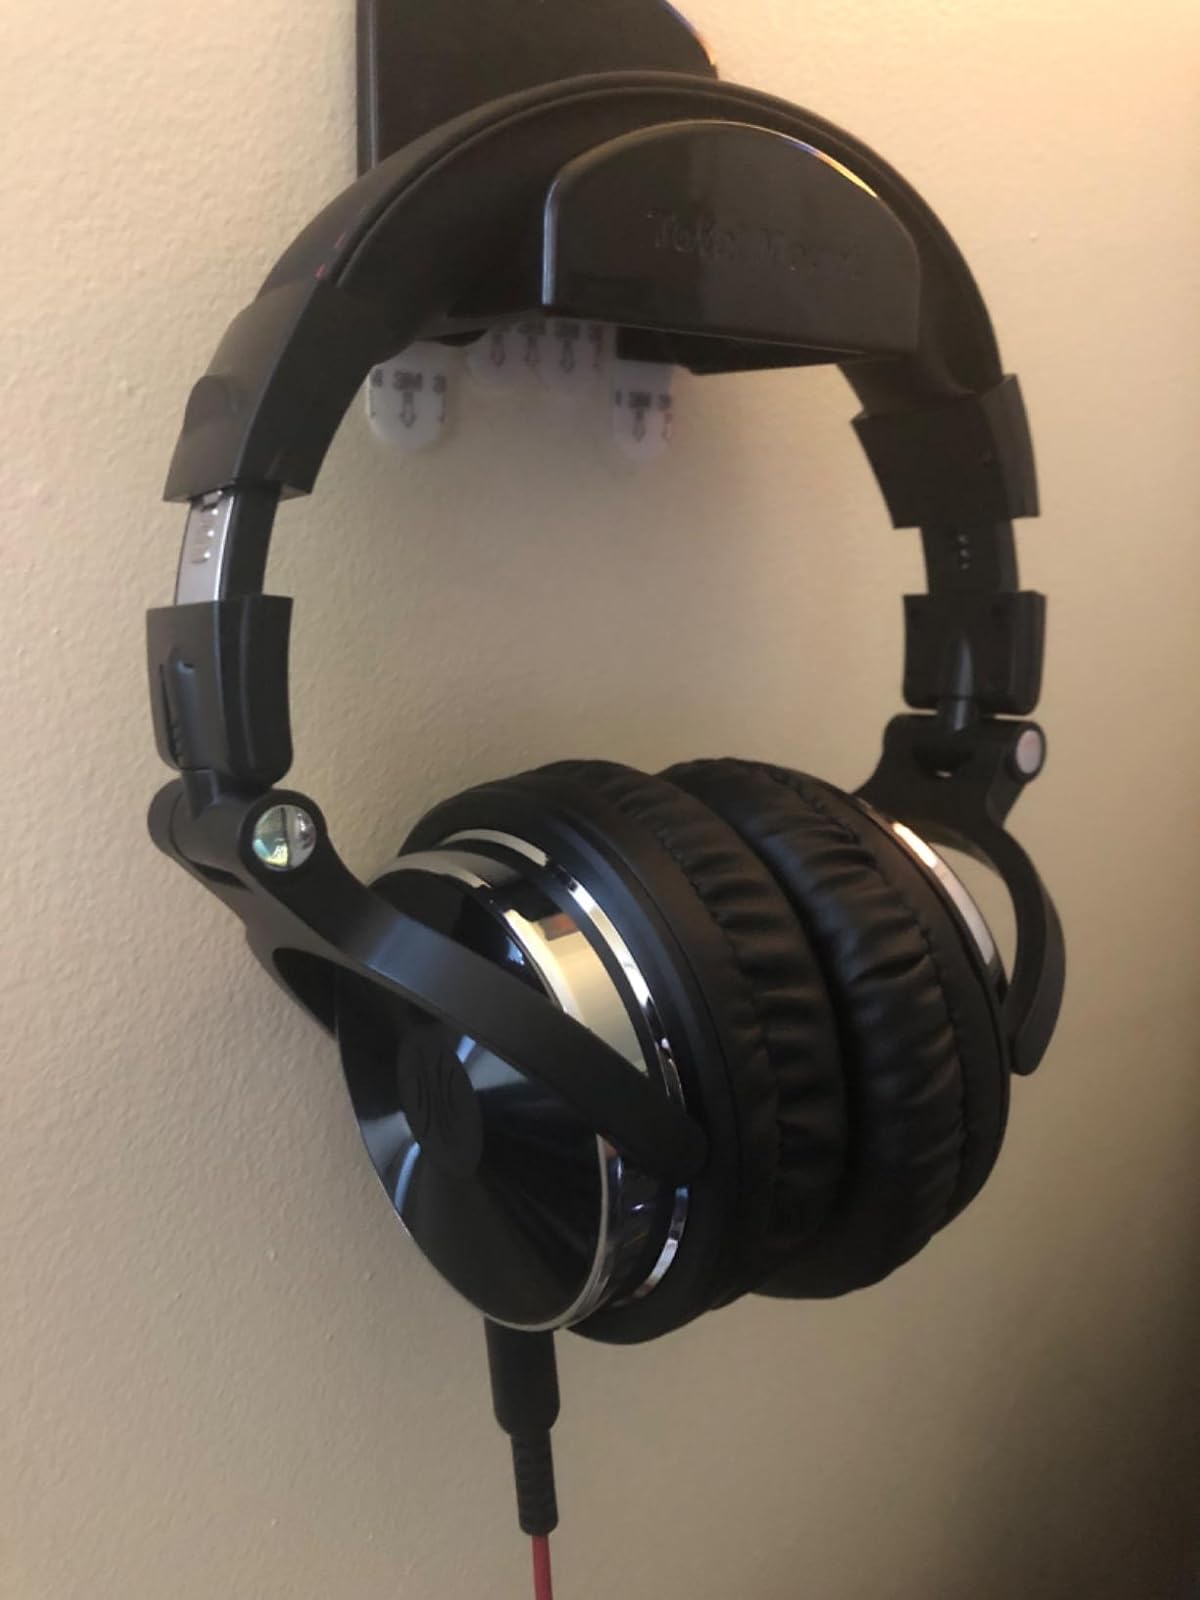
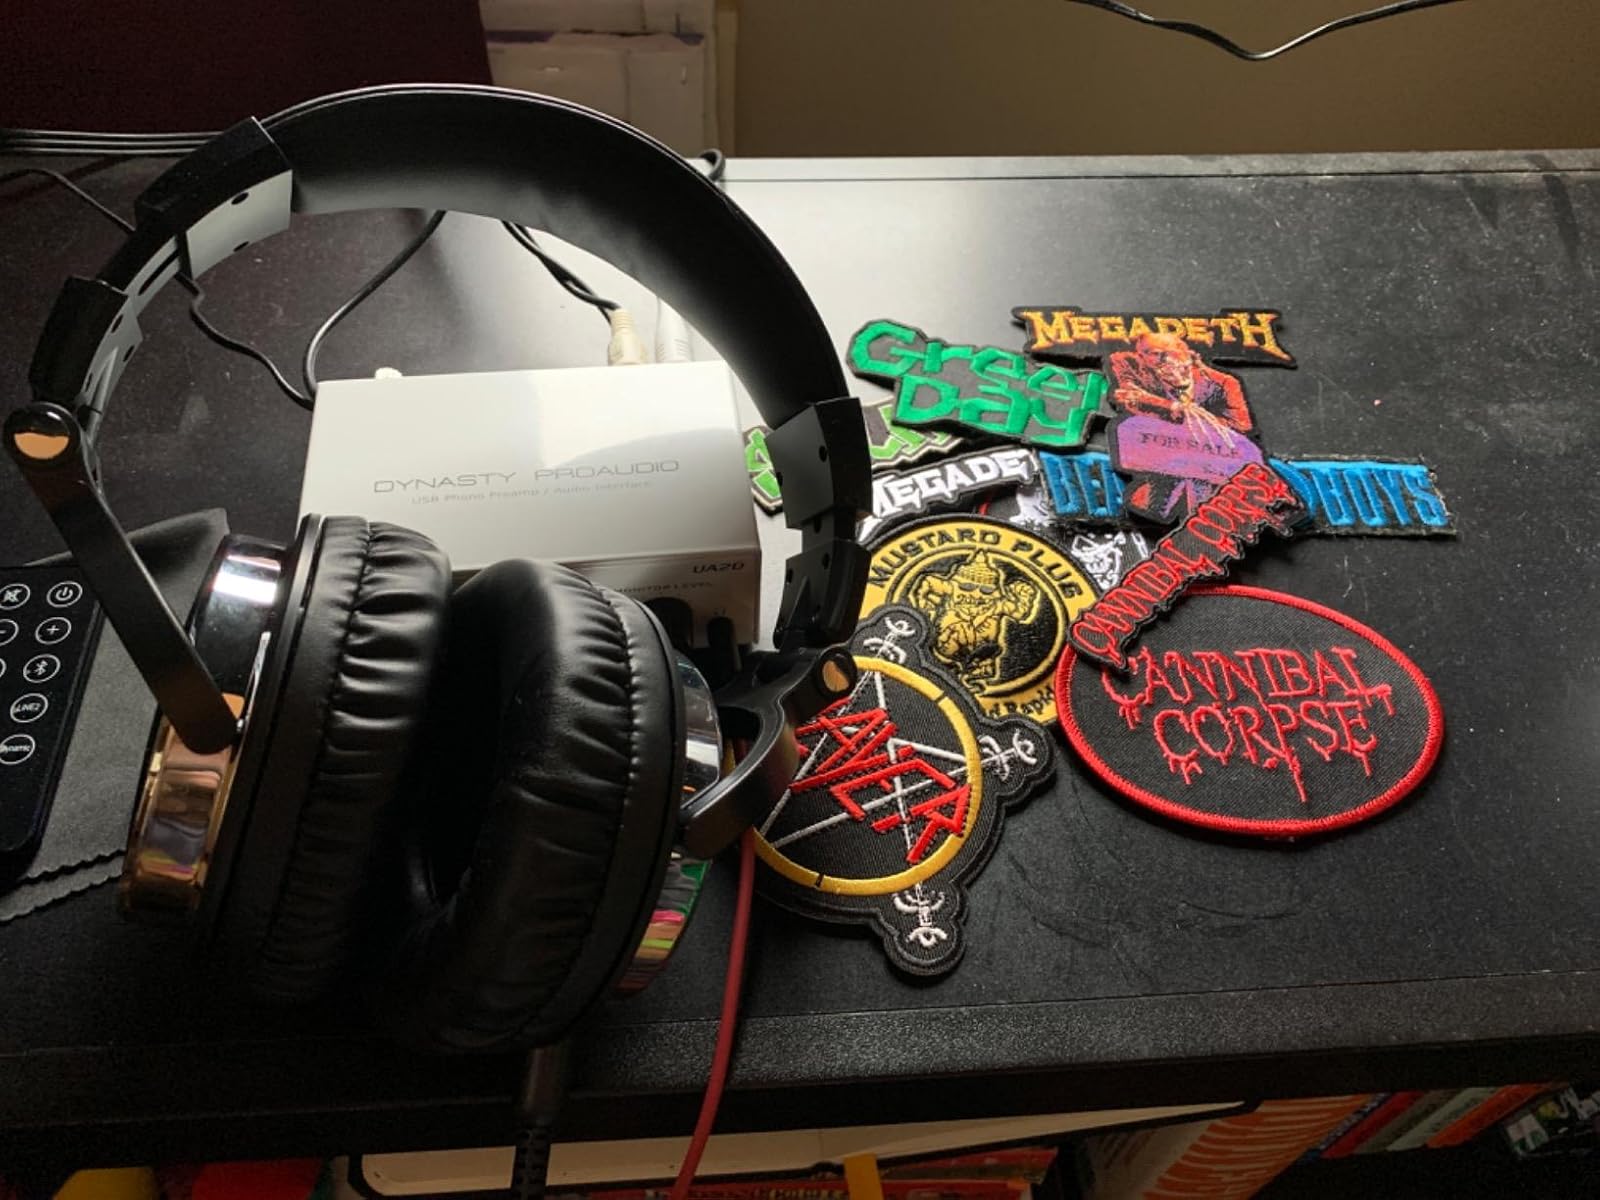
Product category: headphones
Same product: yes